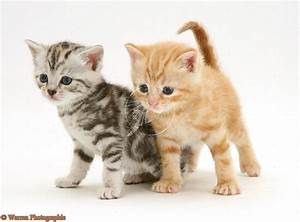
Label: gatto